Third Transjordan attack

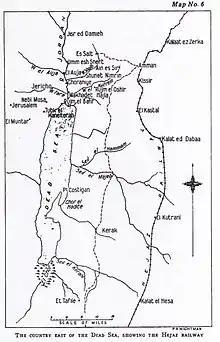
Cutlack's Map 6 The Dead Sea section of the Hejaz Railway in 1918

No. 1 Squadron (AFC) patrols found the Shunet Nimrin garrison still in place on the morning of 22 September, but Rujm el Oshir camp (to the east of Jericho, halfway between the Jordan River and the Hedjaz railway) had been broken up, and fires burned west of the Amman railway station. Ain es Sir camp (south east of Es Salt, halfway between the Jordan River and Amman) was found to be full of Ottoman troops, but at about midday the Ottoman garrison at Es Salt was hastily packing. Australian airmen reported the whole area east of the Jordan to be on the move towards Amman by between 15:00 and 18:00, when two Bristol Fighters bombed a mass of traffic at Suweile, half-way between Es Salt and Amman, and fired nearly 1,000 machine-gun rounds.